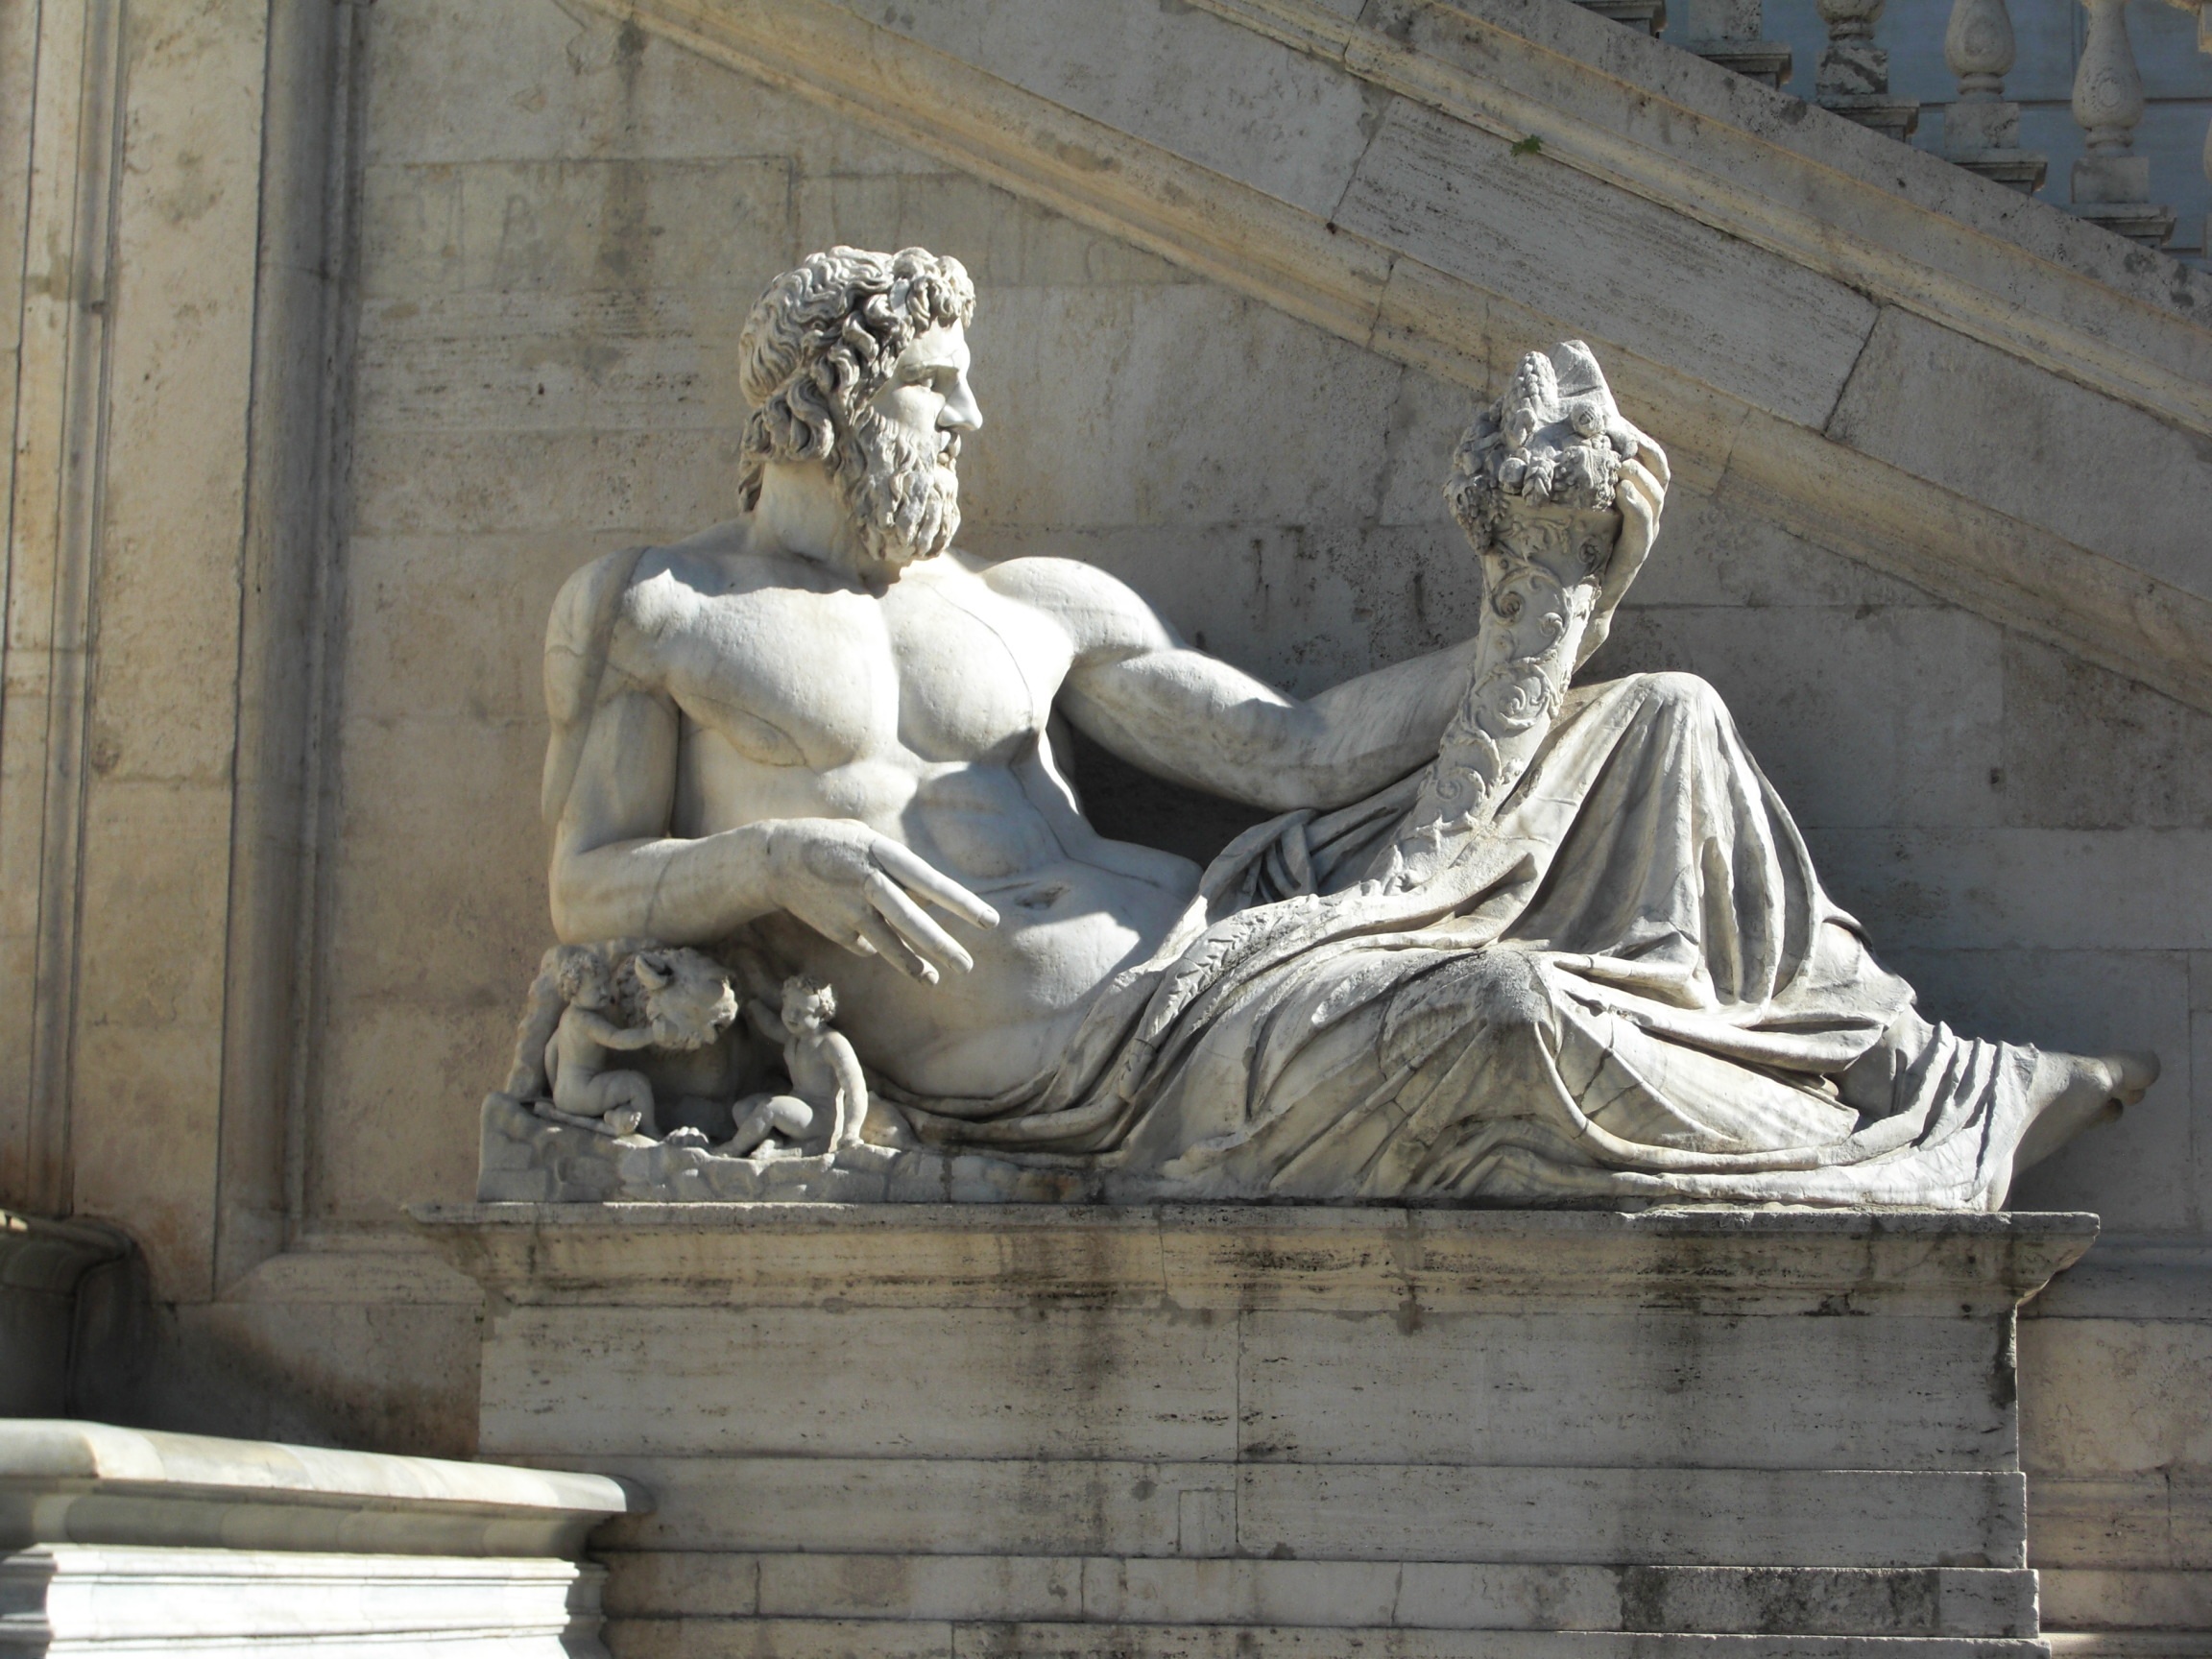
man, architecture, building, monument, statue, italy, artwork, sculpture, art, one, rome, temple, carving, relief, lying, ancient rome, stone carving, ancient history, piazza del campidoglio